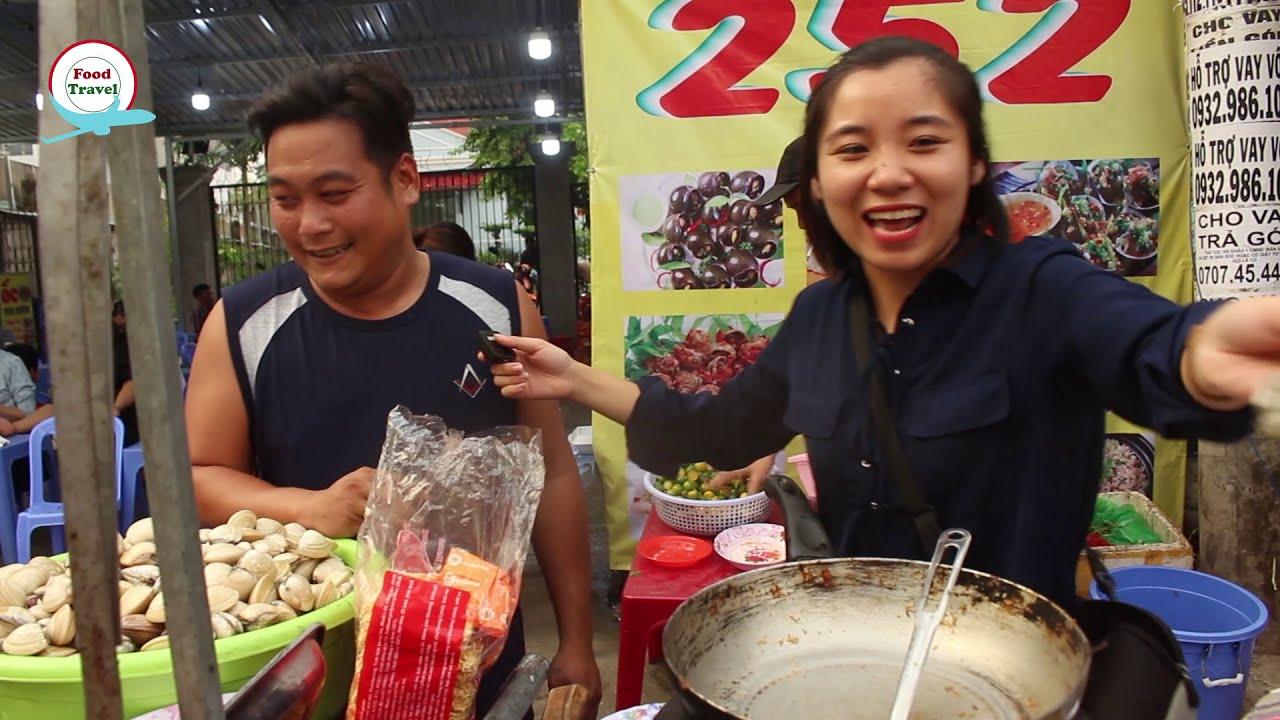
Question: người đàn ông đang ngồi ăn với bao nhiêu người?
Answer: một người